St Ninian's Crossroads

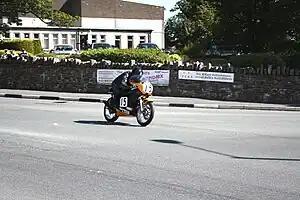
Ken Davis at St Ninian's Crossroads during the 2010 Manx Grand Prix, Junior Classic

St Ninian's Crossroads (Quayle, or MacFayle's farm - the quarterland of Ballaquayle) is situated between the TT Grandstand and the 1st Milestone road-side marker on the Snaefell Mountain Course on the primary A2 Douglas to Ramsey road in the town of Douglas in the Isle of Man.